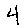
Label: 4